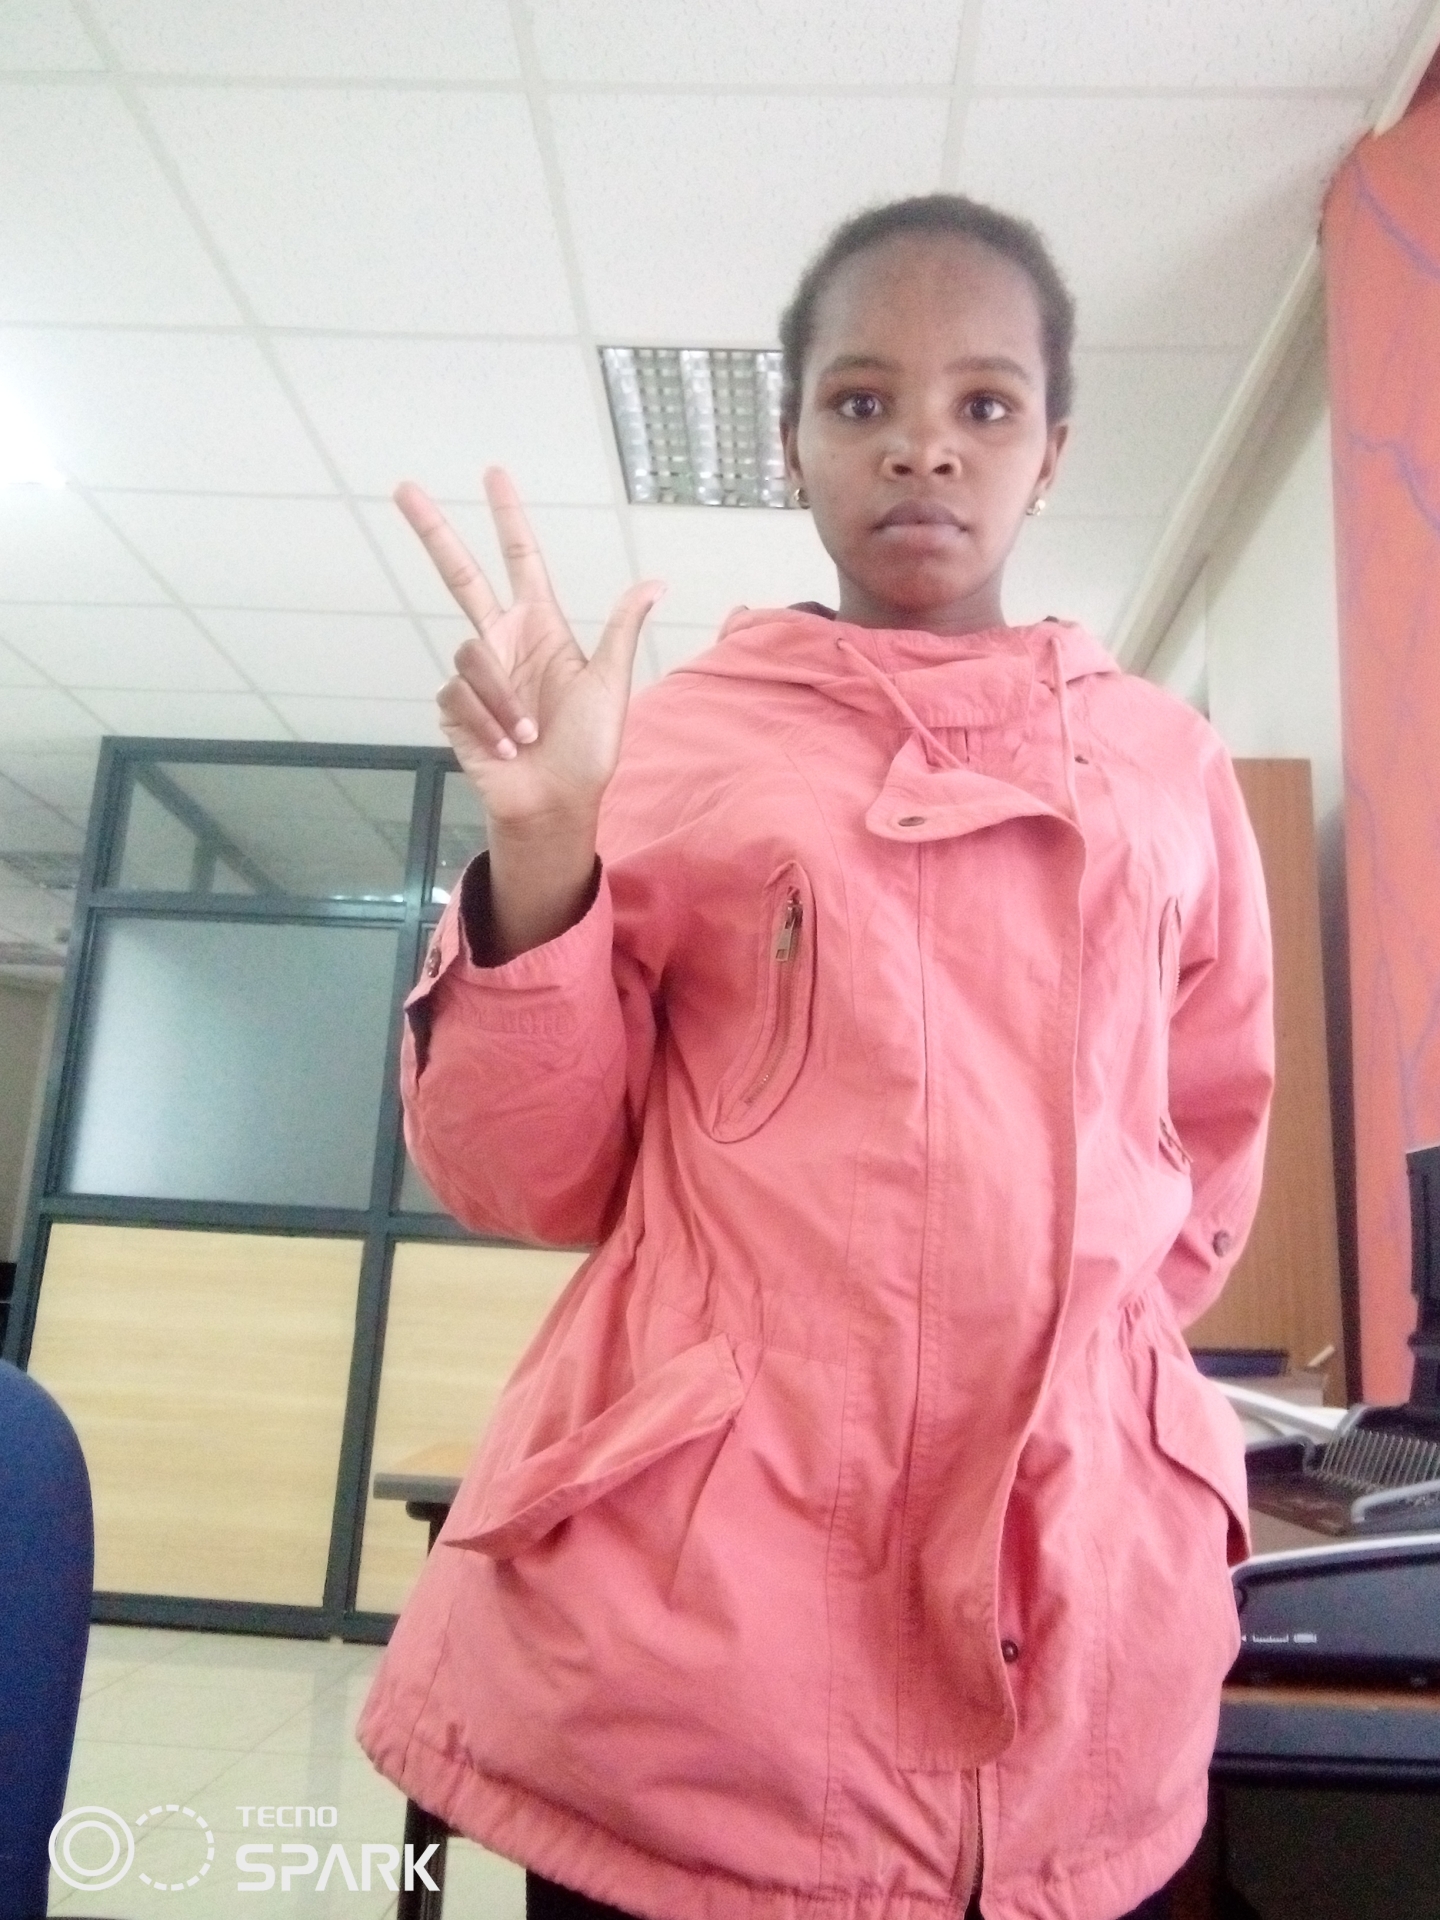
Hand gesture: three2